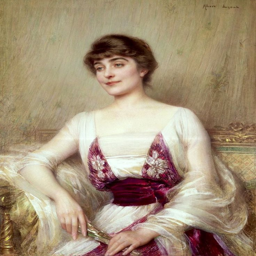
woman with a - date unknown